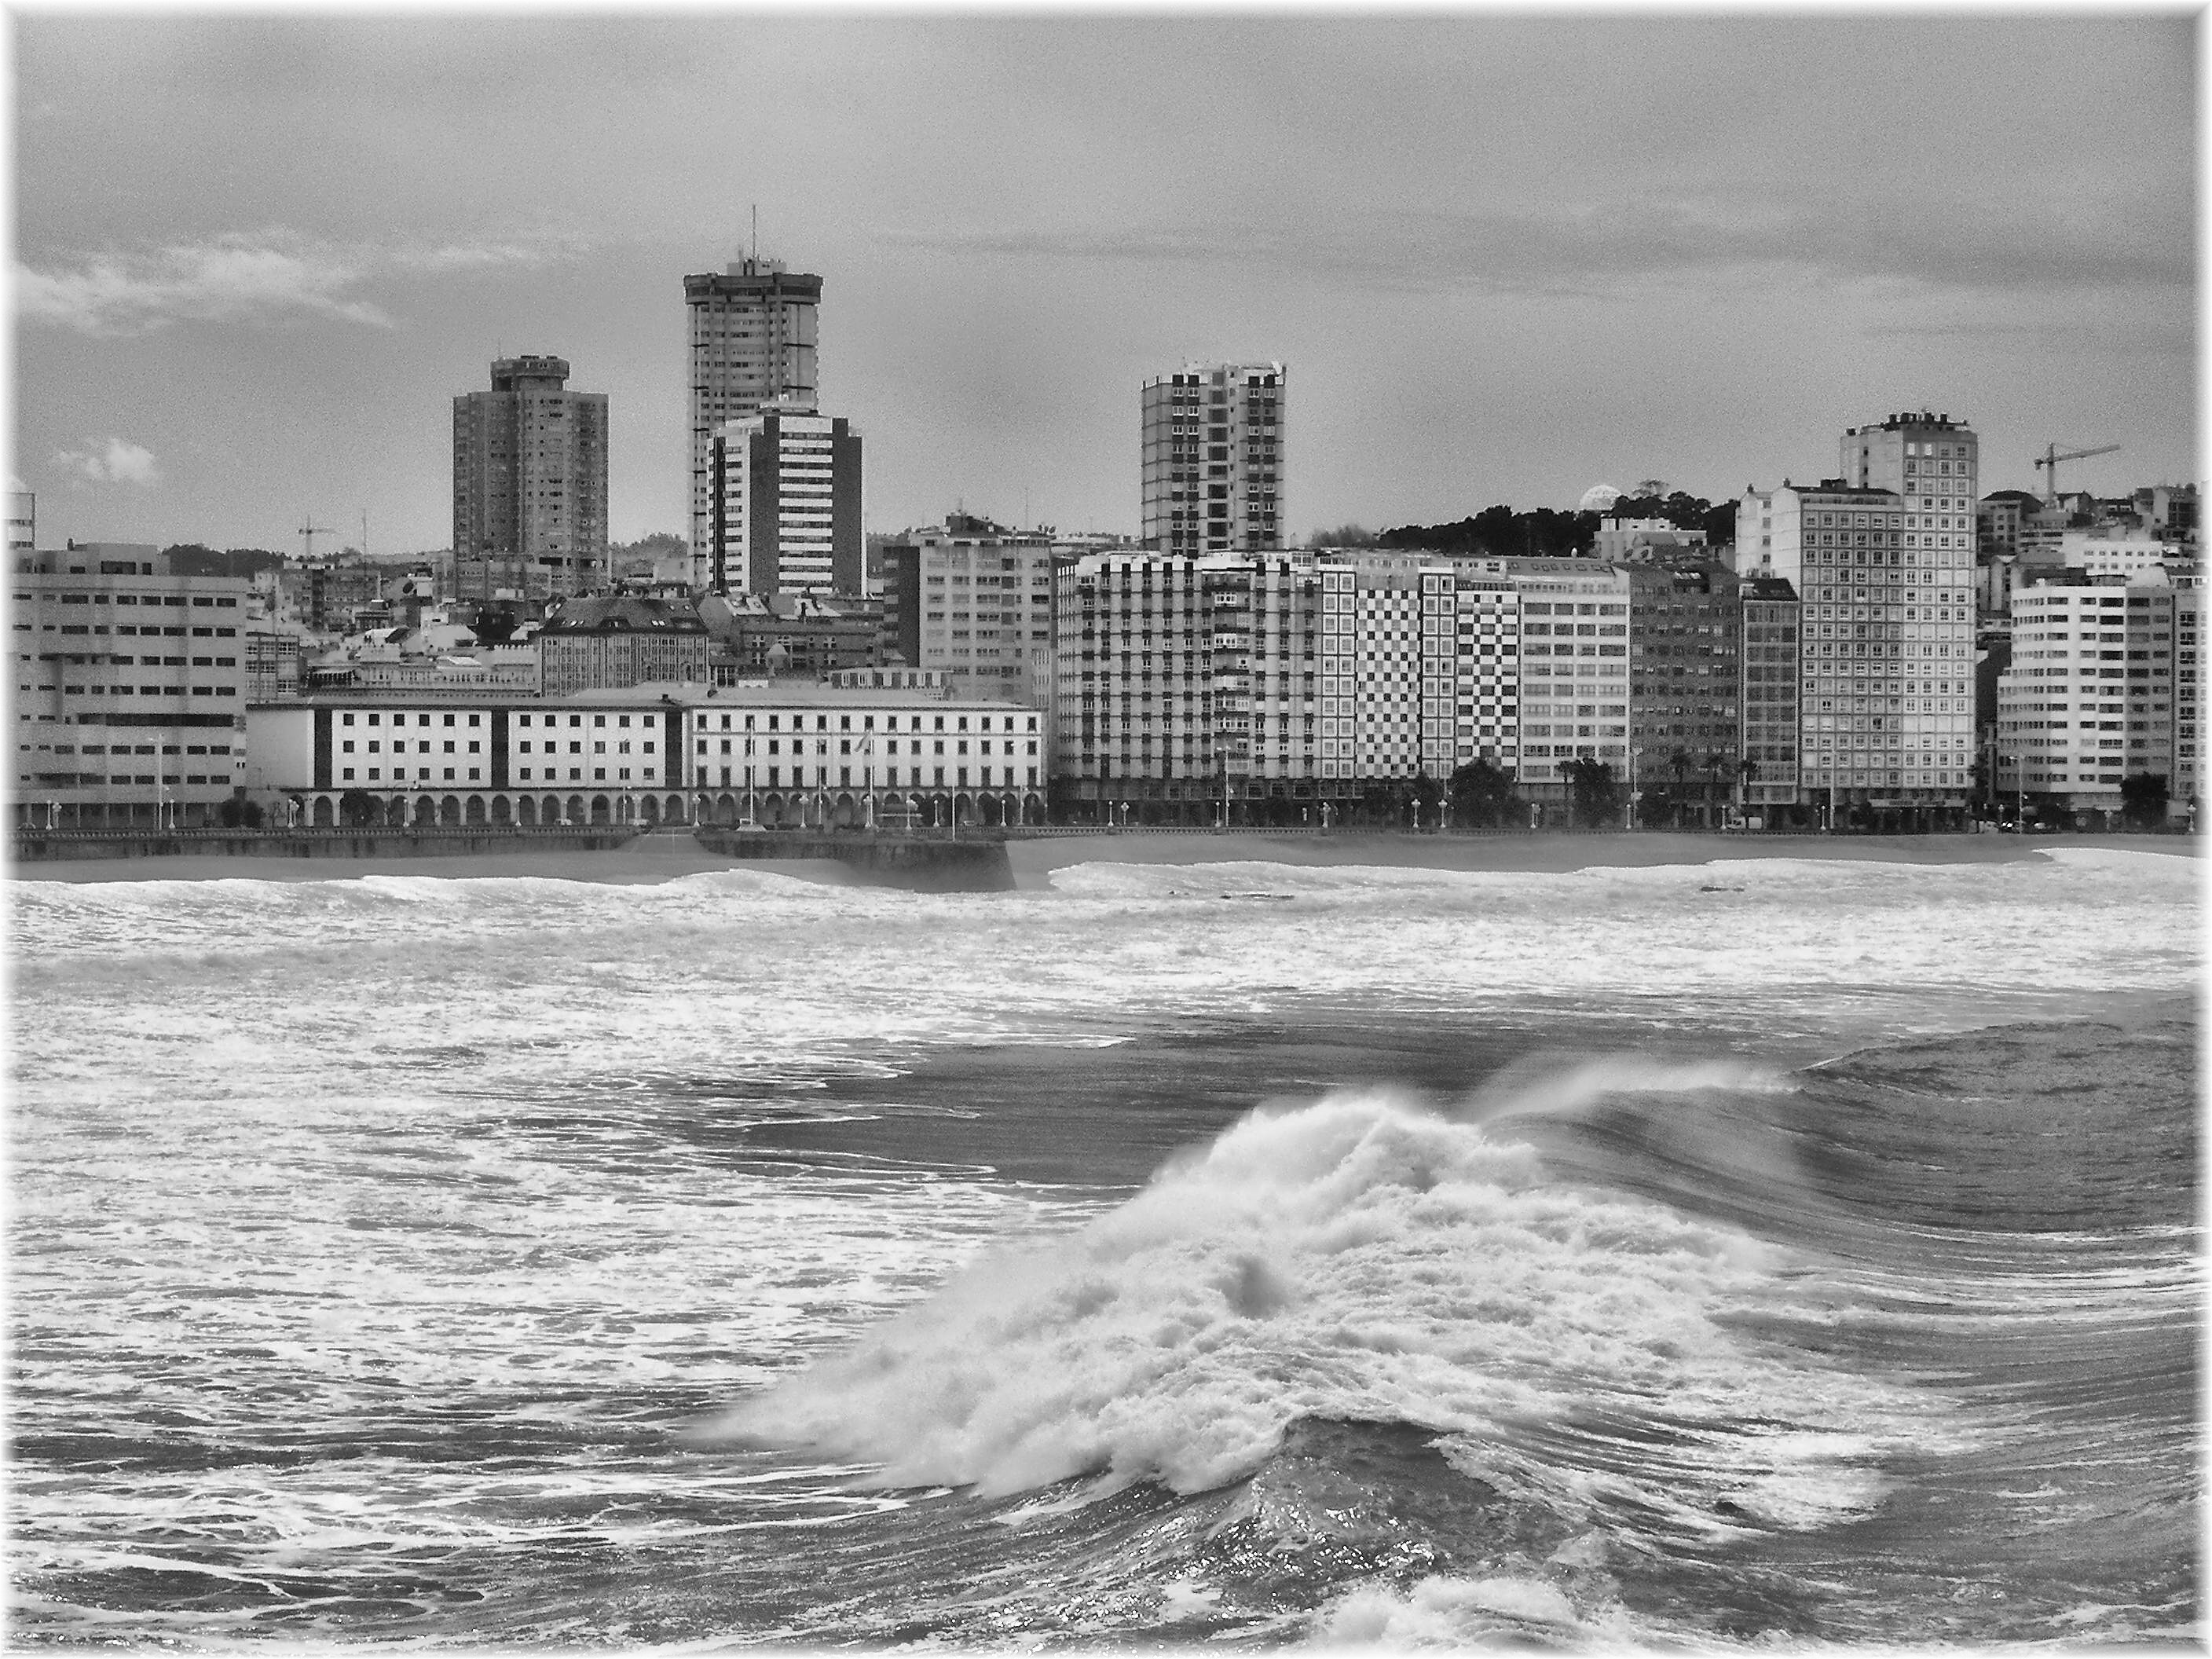
coast, horizon, black and white, skyline, photography, city, cityscape, europe, monochrome, tower block, europa, mar, agua, playa, galicia, ciudad, oceano, atlantic, olas, sapin, cidade, espana, galiza, auga, urbe, oleaje, oleaxe, lacoruna, acoru a, coru a, monochrome photography, geographical feature, atmospheric phenomenon, human settlement